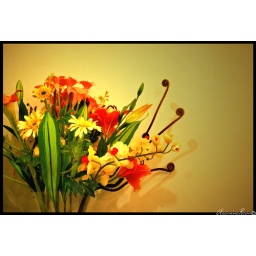
another flower decor at the table in The Cafe, former Imay's at the Check Inn, Dumaguete City.